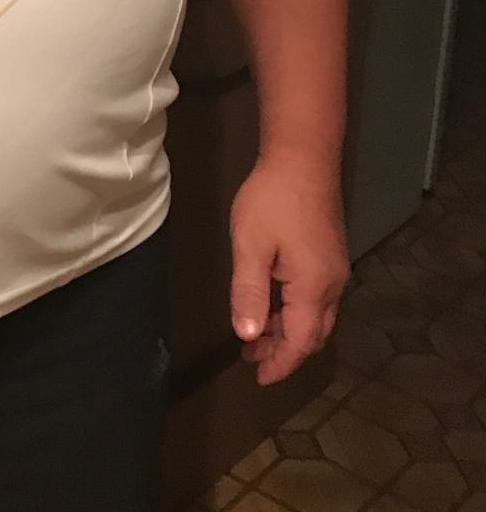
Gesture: no_gesture